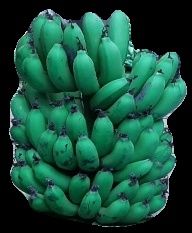
Variety: pachbale
Grade: grade2